Assistive cane

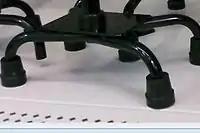
Bottom of a quad cane showing ferrules

The basic cane has four parts. These parts vary depending on the design of the cane and the needs of the user.